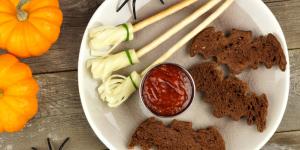
escobas de bruja con queso para halloween